Mayer Carl von Rothschild

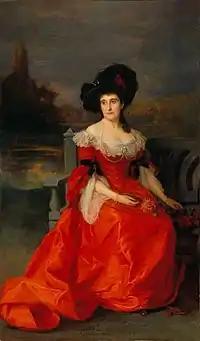
Portrait of his daughter, Marguerite, Duchess of Gramont, by Philip de László, 1902

On 6 April 1842, Rothschild married his cousin at the London synagogue in Duke's Place. Together, the couple had seven daughters: